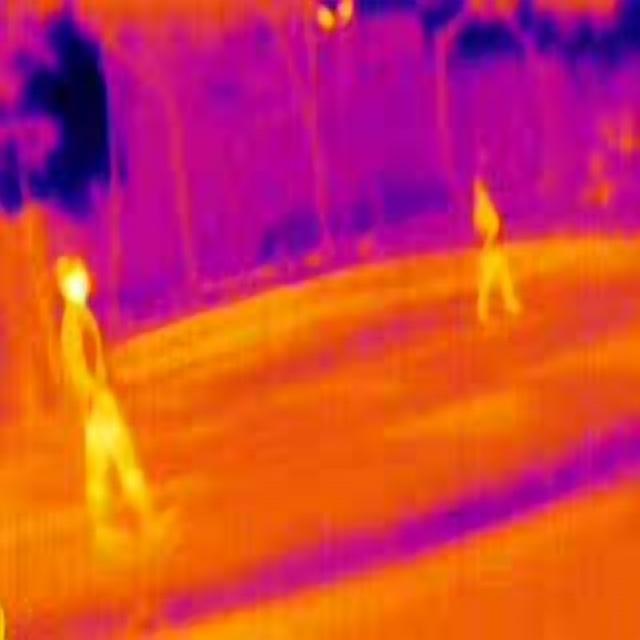
Detected objects:
label: person
label: person